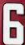
Number: 6